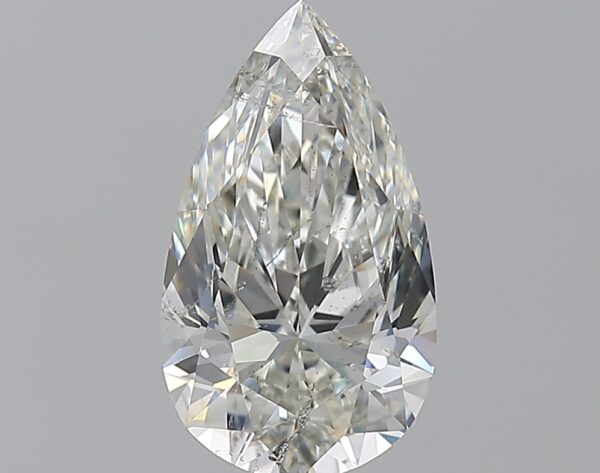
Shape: pear
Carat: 2.3
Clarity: SI2
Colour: I
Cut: EX
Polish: EX
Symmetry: EX
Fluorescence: N
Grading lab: GIA
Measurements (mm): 12.18 x 6.97 x 4.38